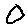
Label: 0